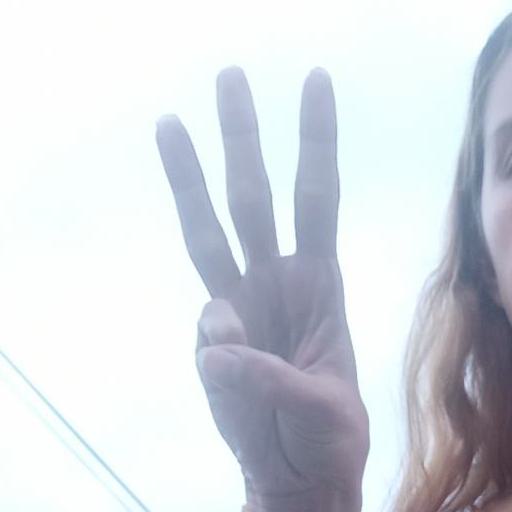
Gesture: three